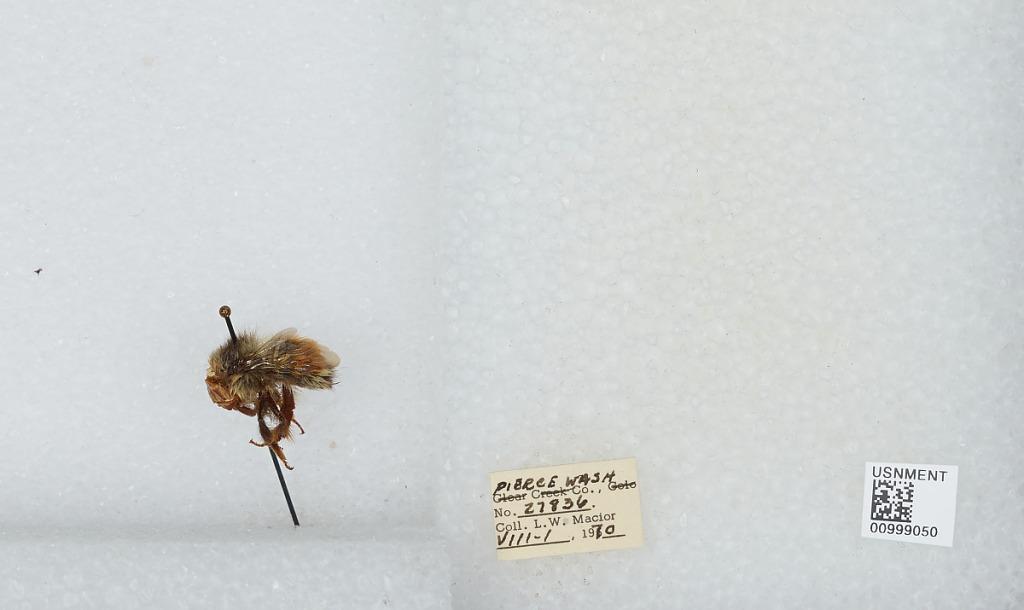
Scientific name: Bombus (Pyrobombus) melanopygus Nylander
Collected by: L. Macior
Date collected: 1970-8-1
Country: United States
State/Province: Washington
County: Pierce
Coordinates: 47.05, -122.12